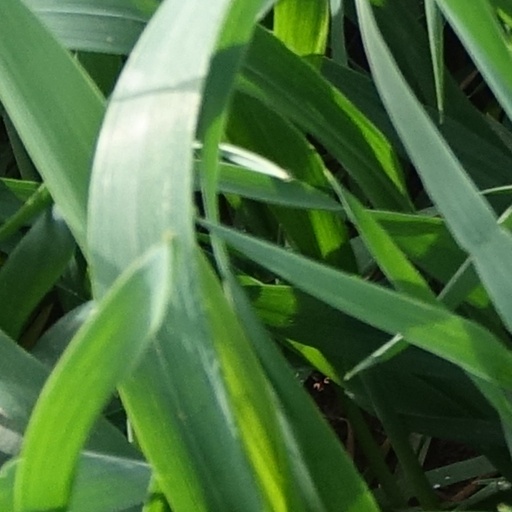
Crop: wheat